Presidency of Sharif Sheikh Ahmed

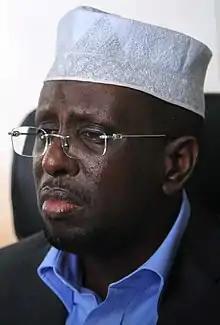
Sharif Sheikh Ahmed

Sharif's government enacted numerous political reforms since taking office in 2009. One of its first changes involved ensuring that all government institutions, which had previously been spread out in various areas throughout the country, were now based in Mogadishu, the nation's capital. The Central Bank of Somalia was also re-established, and a national plan as well as an effective anti-corruption commission were put into place. In July 2009, Somalia's Transitional Federal Government hired global professional services firm PricewaterhouseCoopers to monitor development funding and serving as a trustee of an account in Mogadishu for the security, healthcare and education sectors. This was followed in November of that year with a $2 million agreement between the government and the African Development Bank (AfDB), which saw Somalia re-engage with the AfDB after nearly two decades of interruption. The grant is aimed at providing financial and technical assistance; specifically, to develop a sound legal framework for monetary and fiscal institutions and human and institutional capacity building, as well as to establish public financial systems that are transparent.